Sampoong Department Store collapse

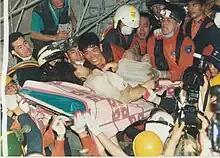
Rescue of trapped victims following the collapse

After nearly a week, the focus was on removing the debris, but construction crews continued to search for victims. Two weeks after the collapse, city officials concluded that anybody who was still in the building must have already died; therefore, further efforts would be made only towards "recovery", not "rescue".